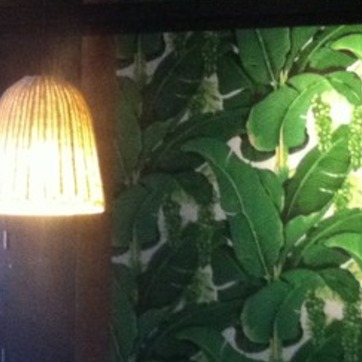
Material: wallpaper